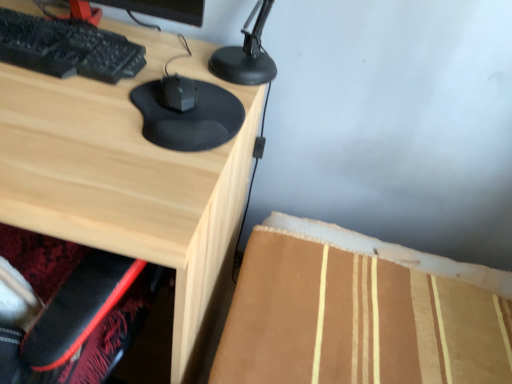
Question: Choose a point behind black matte mouse at center in the unoccupied space. Please provide its 2D coordinates.
Answer: [(0.389, 0.191)]